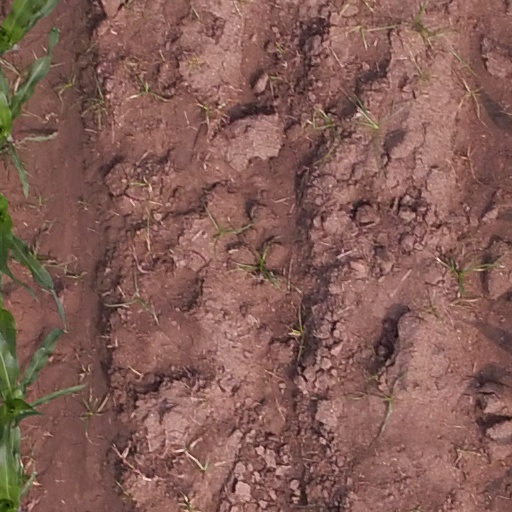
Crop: maize; corn